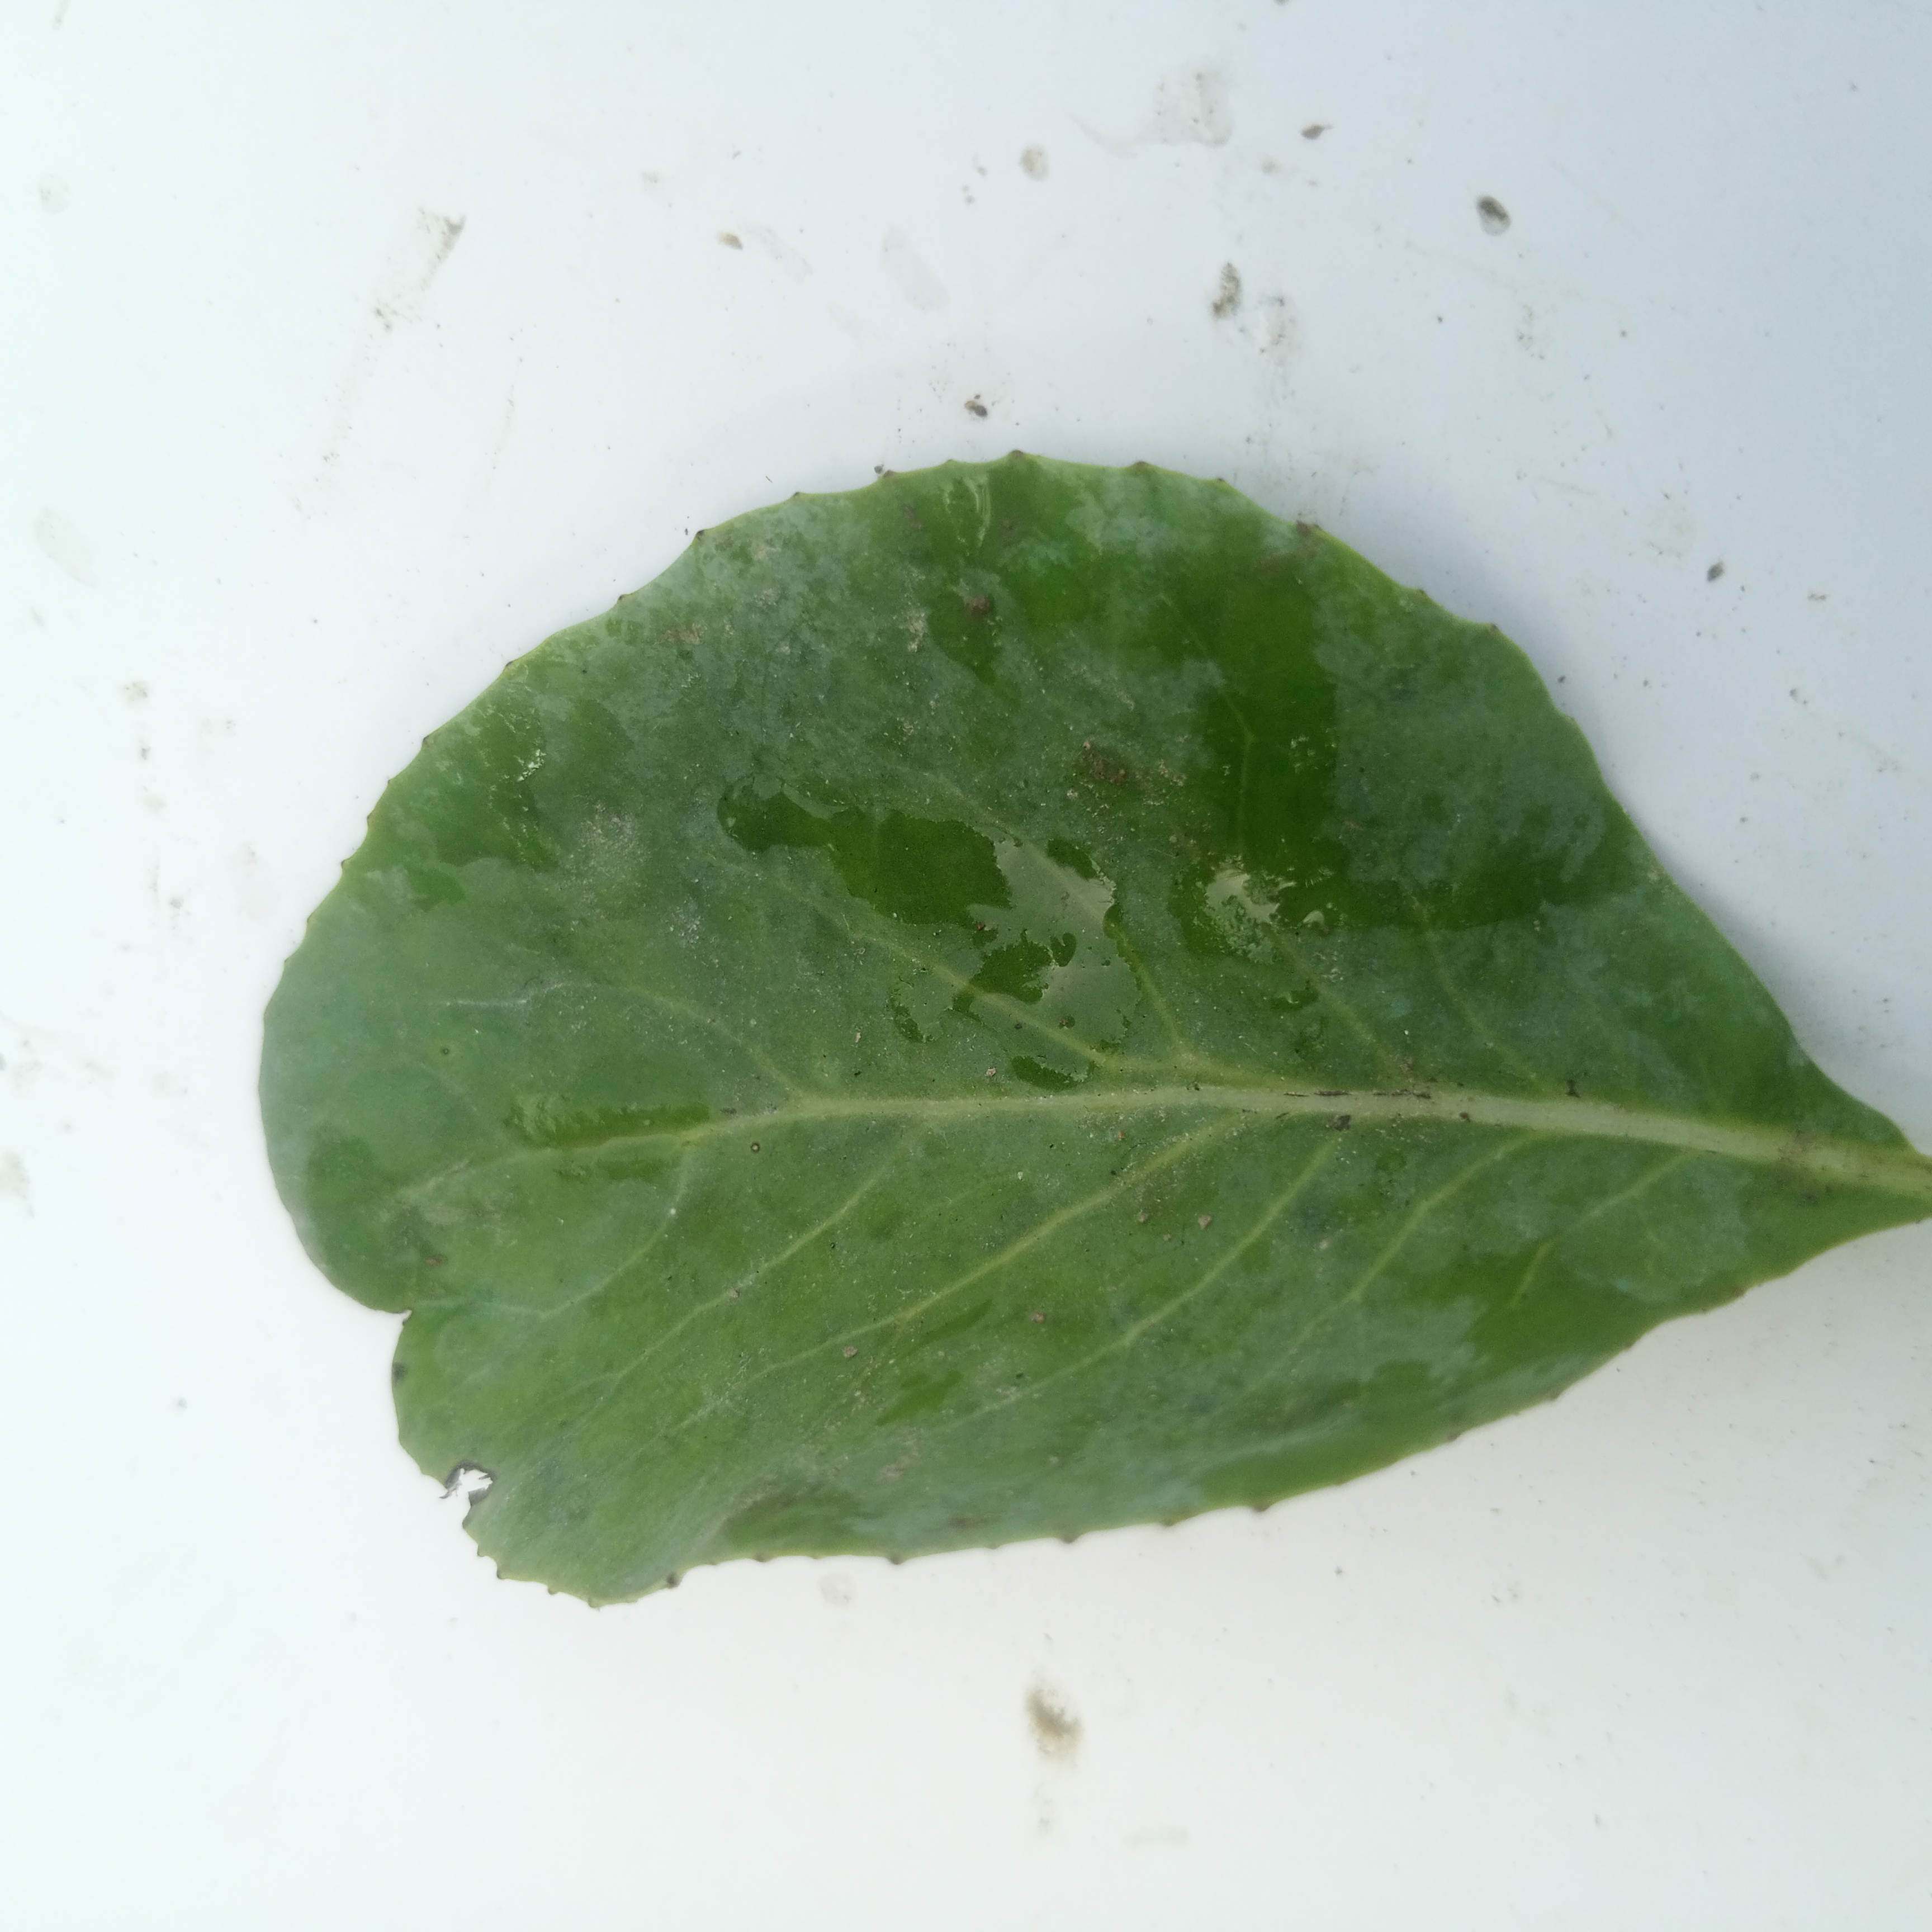
Label: Healthy